Geometry template

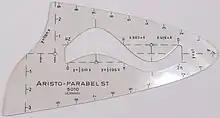
Stencil for the curves of "y"="x", "y"=tan("x"), "y"=sin("x"), and "y"=sin("x").

A geometry template is a piece of clear plastic with cut-out shapes for use in mathematics and other subjects in primary school through secondary school. It also has various measurements on its sides to be used like a ruler. In Australia, popular brands include Mathomat and MathAid.